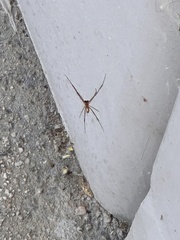
Species: Lactrodectus_hesperus